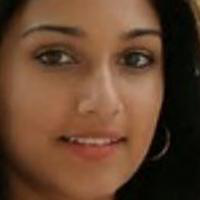
Age group: age 11-20